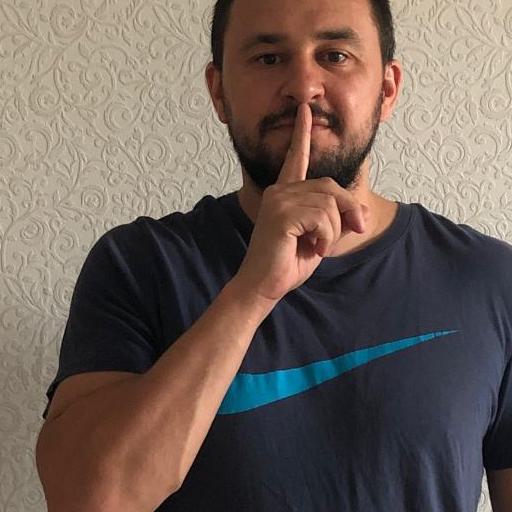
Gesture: mute